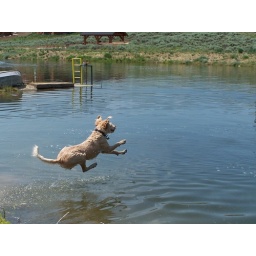
Mom and Dad's dog running to jump in the pond